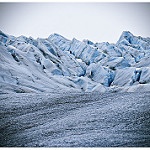
Label: glacier